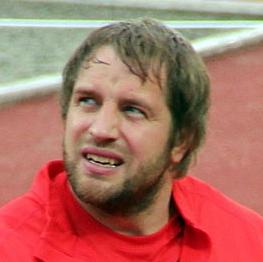
Age: 27